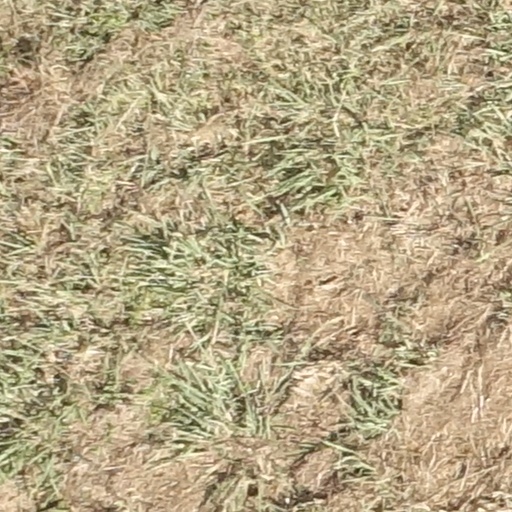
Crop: sorghum